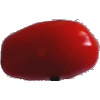
Label: Tomato 2